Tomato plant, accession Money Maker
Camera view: horizontal (90 deg, fisheye); turntable rotation: 90 degrees
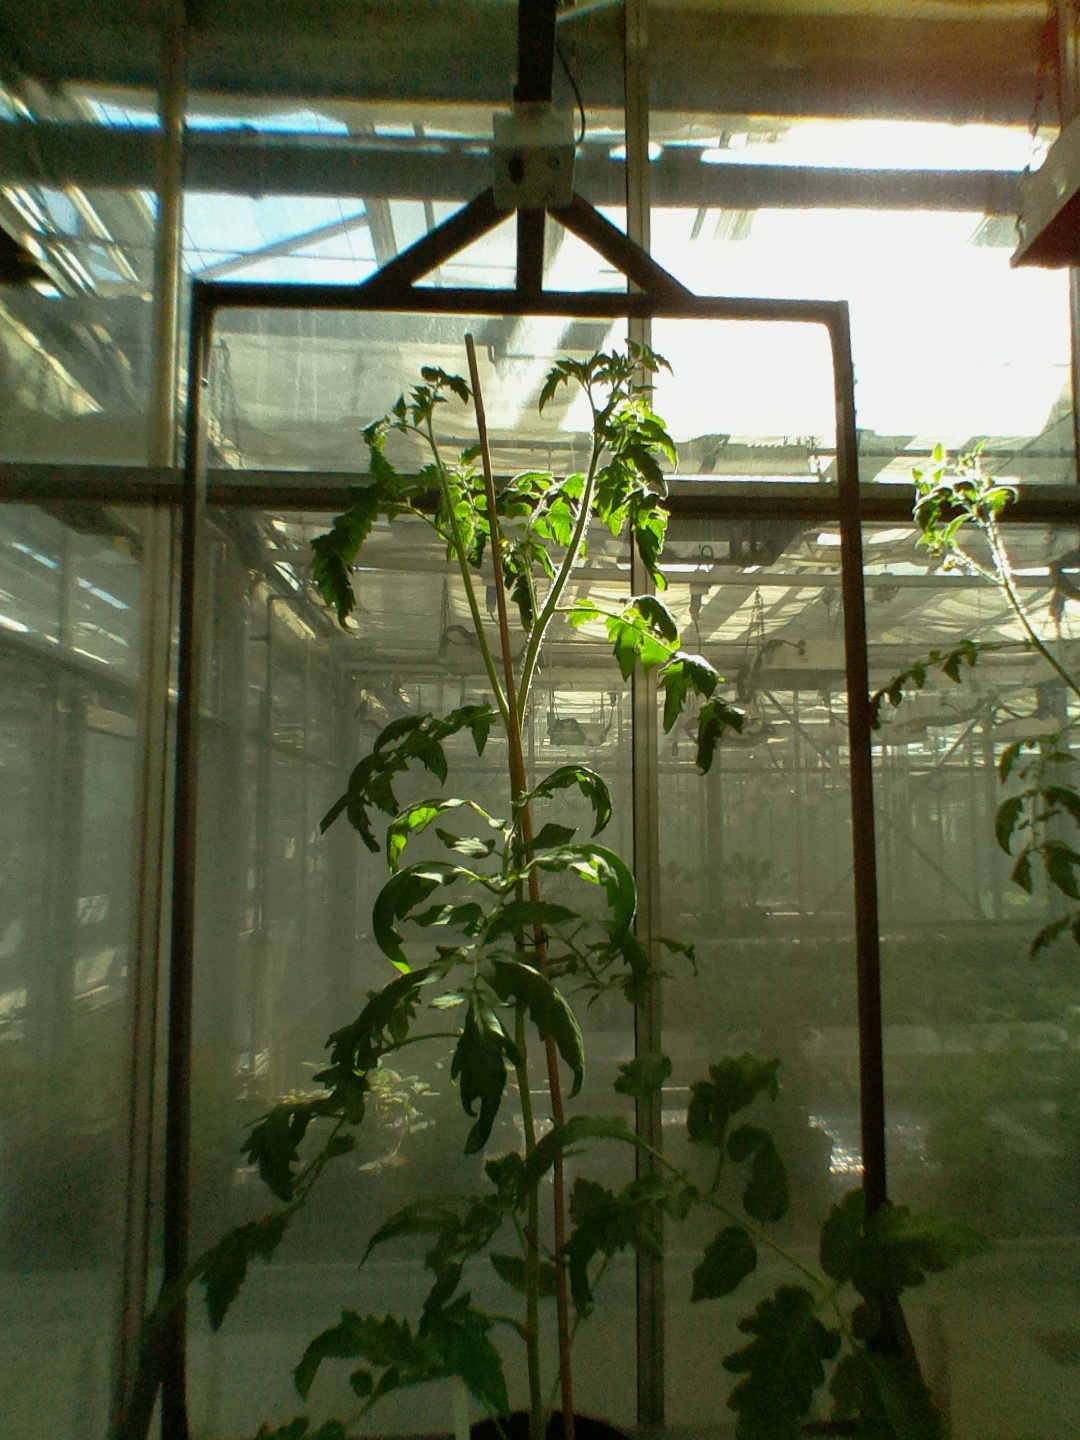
BBCH growth stage 62: 20%-30% of flowers open